Horses in Cameroon

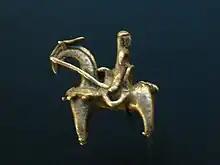
Bijou Kotoko at the musée du quai Branly

According to the Delachaux guide, in 2014 the horse population in Cameroon was around 16 000. According to Mohamadou's veterinary thesis, there were a total of 18 146 horses in 2001 and 2002, with the largest concentrations in the Far North, North-West and Adamawa regions. Horse breeding (as well as other animal husbandry) is traditional throughout the Lake Chad region. The Fulani people breed horses for prestige riding, with almost all male horses bred under the control of traditional chiefdoms (lamibé).